Pearl and Bess Meyer House

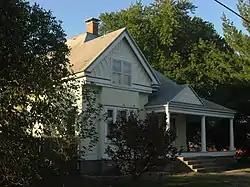

The Pearl and Bess Meyer House is a historic house located at 233 E. 2nd St. in Flora, Illinois. The house was built in 1912 for Pearl Meyer, who owned a local dry goods store, and his wife Bess. Frank S. Nichols, the former mayor of Flora and contractor for the city's Baltimore and Ohio Railroad Depot, built the house in the Queen Anne style. The house's main entrance is within a wraparound front porch supported by wooden columns; the oak front doors include beveled glass panels and decorative moldings. The roof of the house features a large gable with half-timbered woodwork; a smaller half-timbered gable is located above the front entrance. The interior decorations of the house include carved oak woodwork throughout, a tiled fireplace in the living room, and stained glass windows in the library.